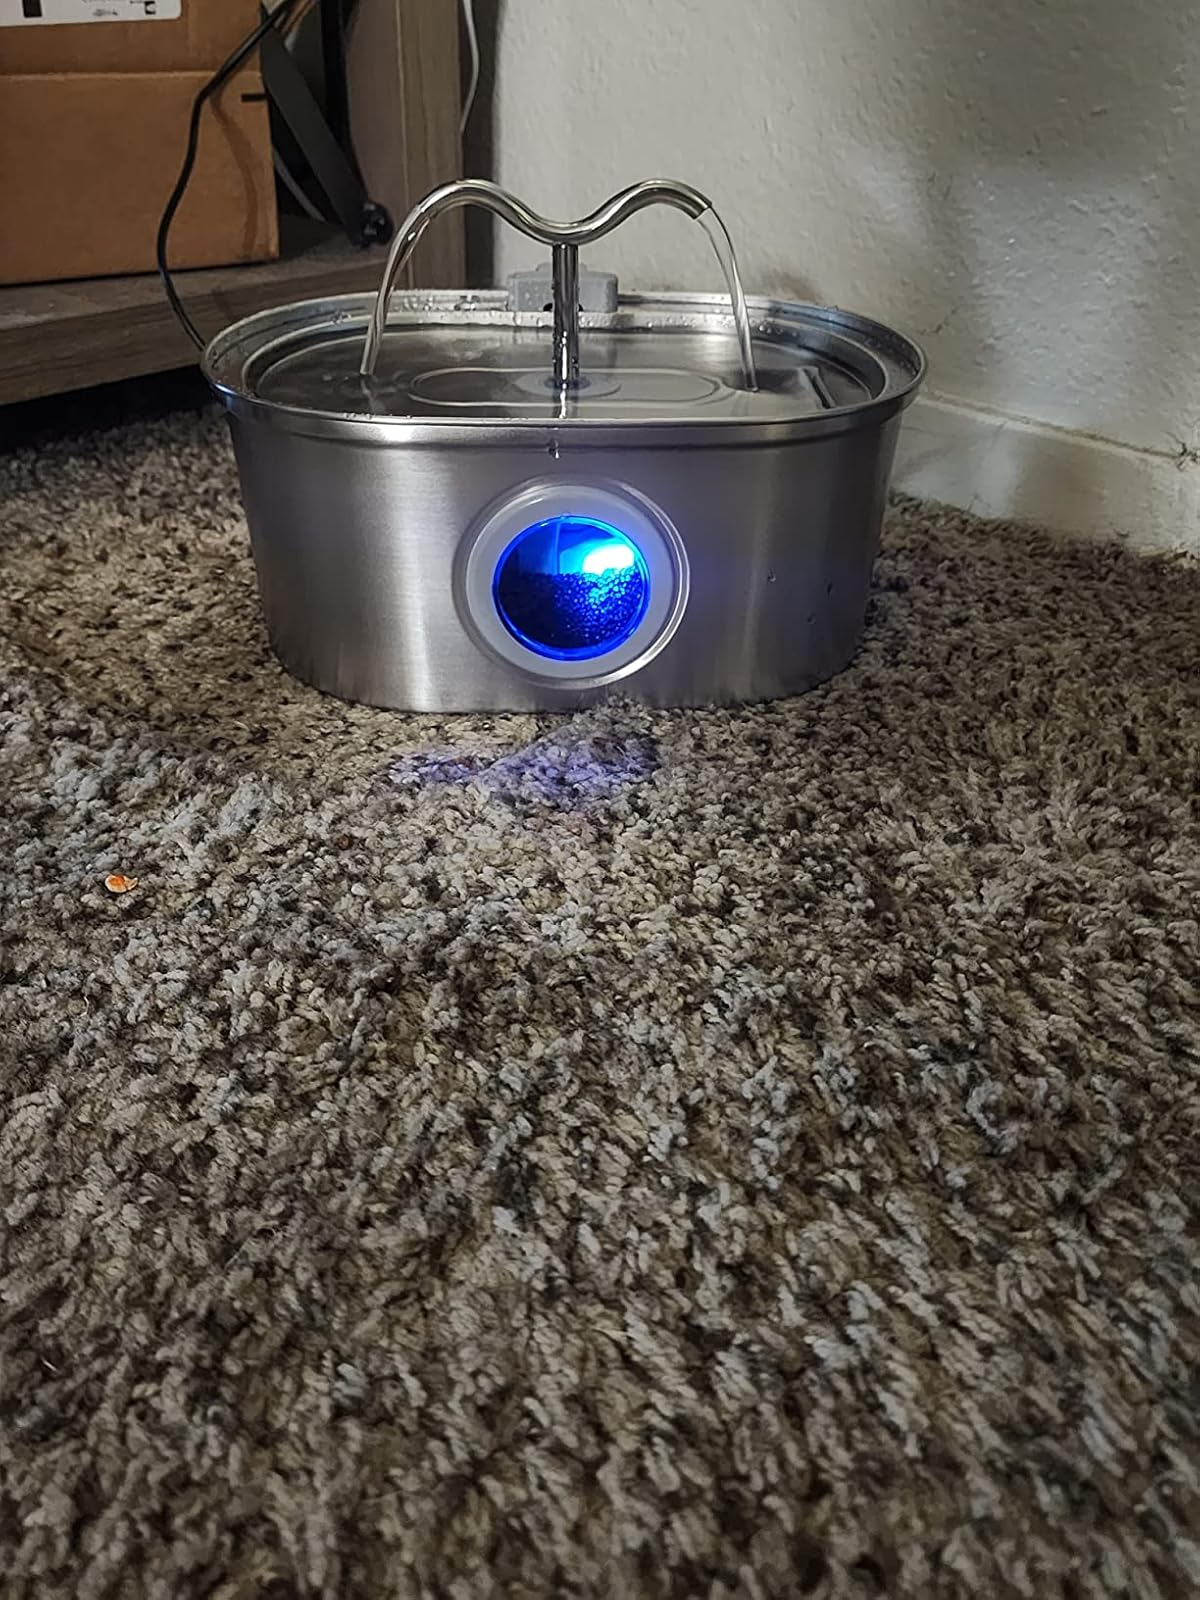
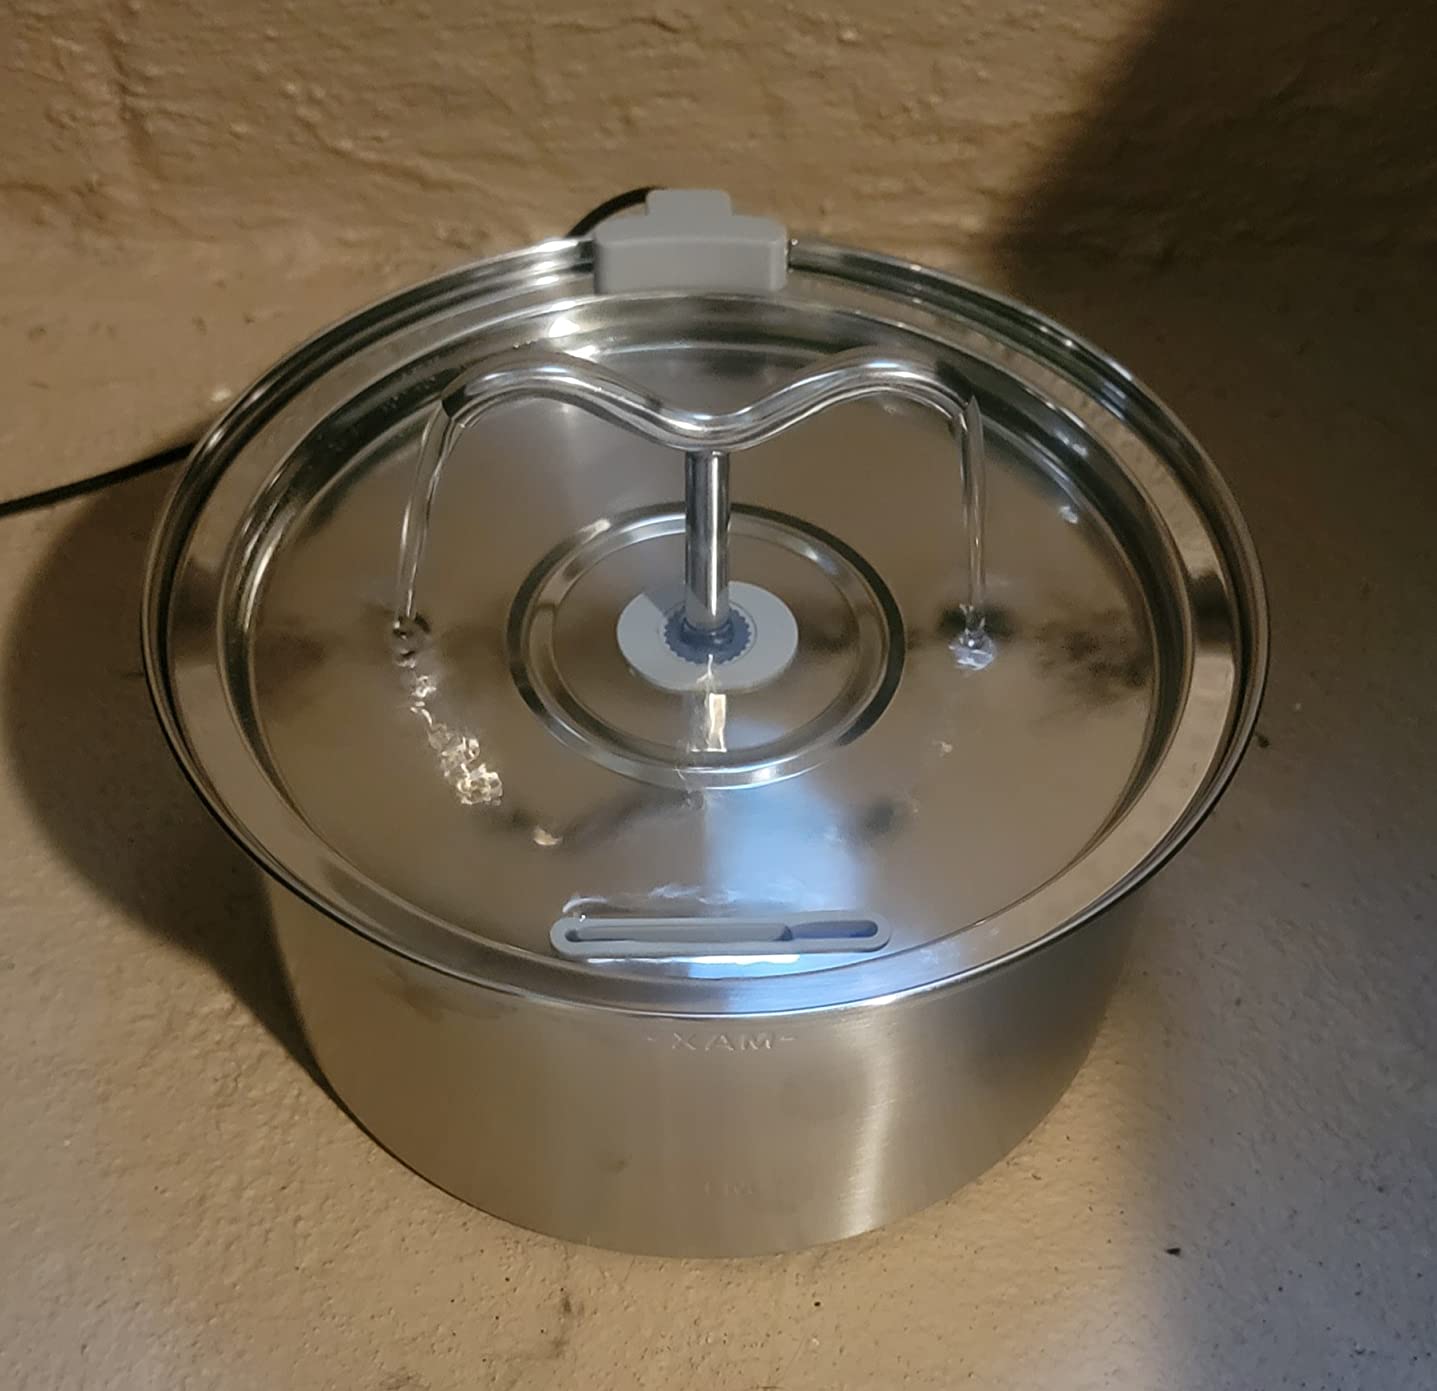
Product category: items_bowl
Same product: no